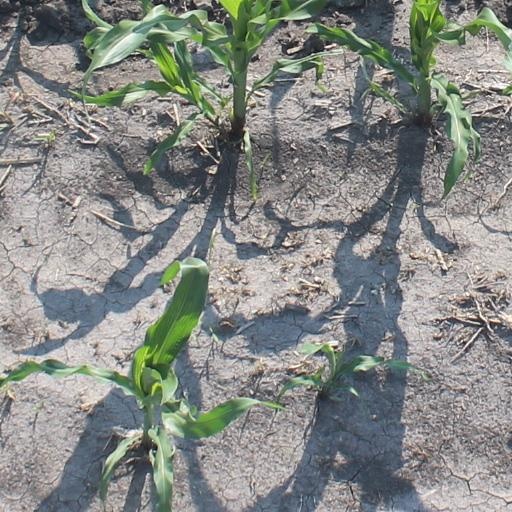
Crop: maize; corn